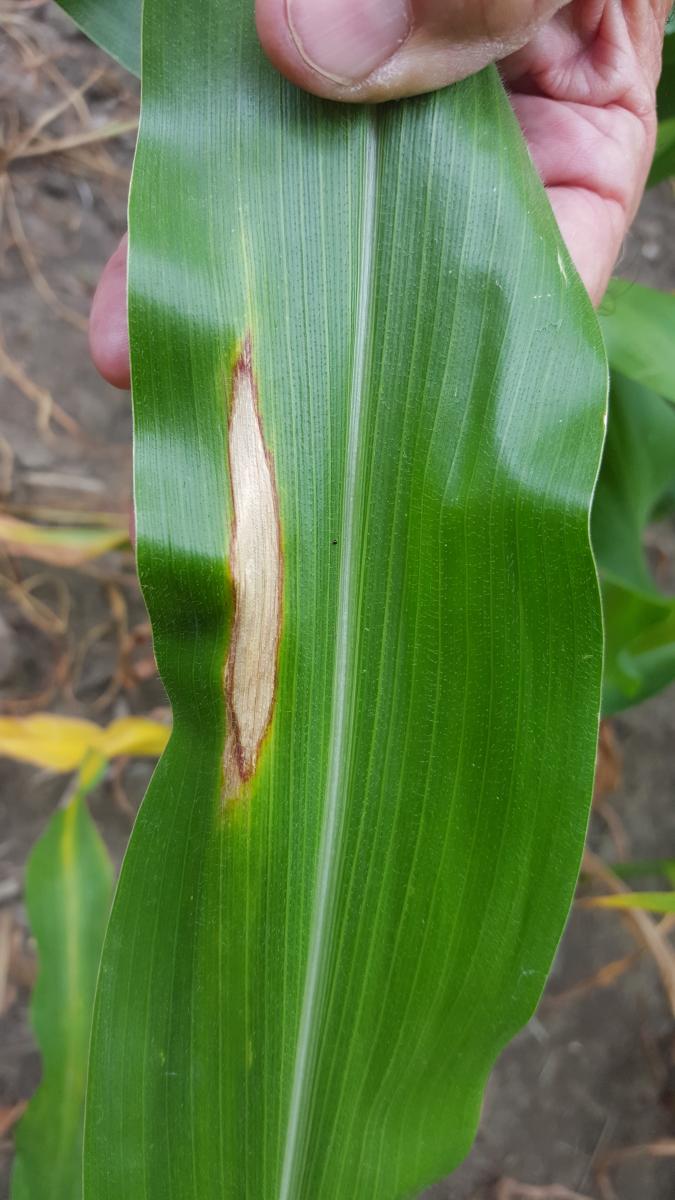
Labels: Corn leaf blight